Diacria quadrangle

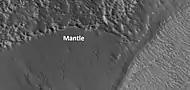
Close view of mantle, as seen by HiRISE under the HiWish program

Much of the surface of Mars is covered by a thick smooth mantle that is thought to be a mixture of ice and dust. This ice-rich mantle, a few yards thick, smooths the land. Because there are few craters on this mantle, the mantle is relatively young.